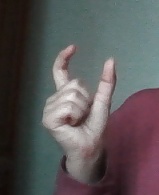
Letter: nun